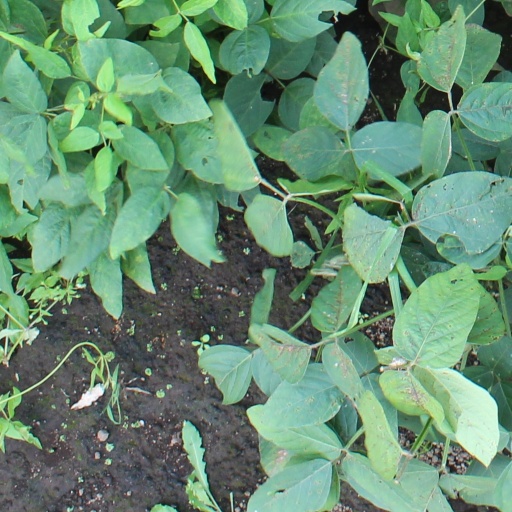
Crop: soybean